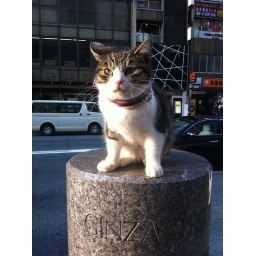
in Ginza even the cats dress to a T